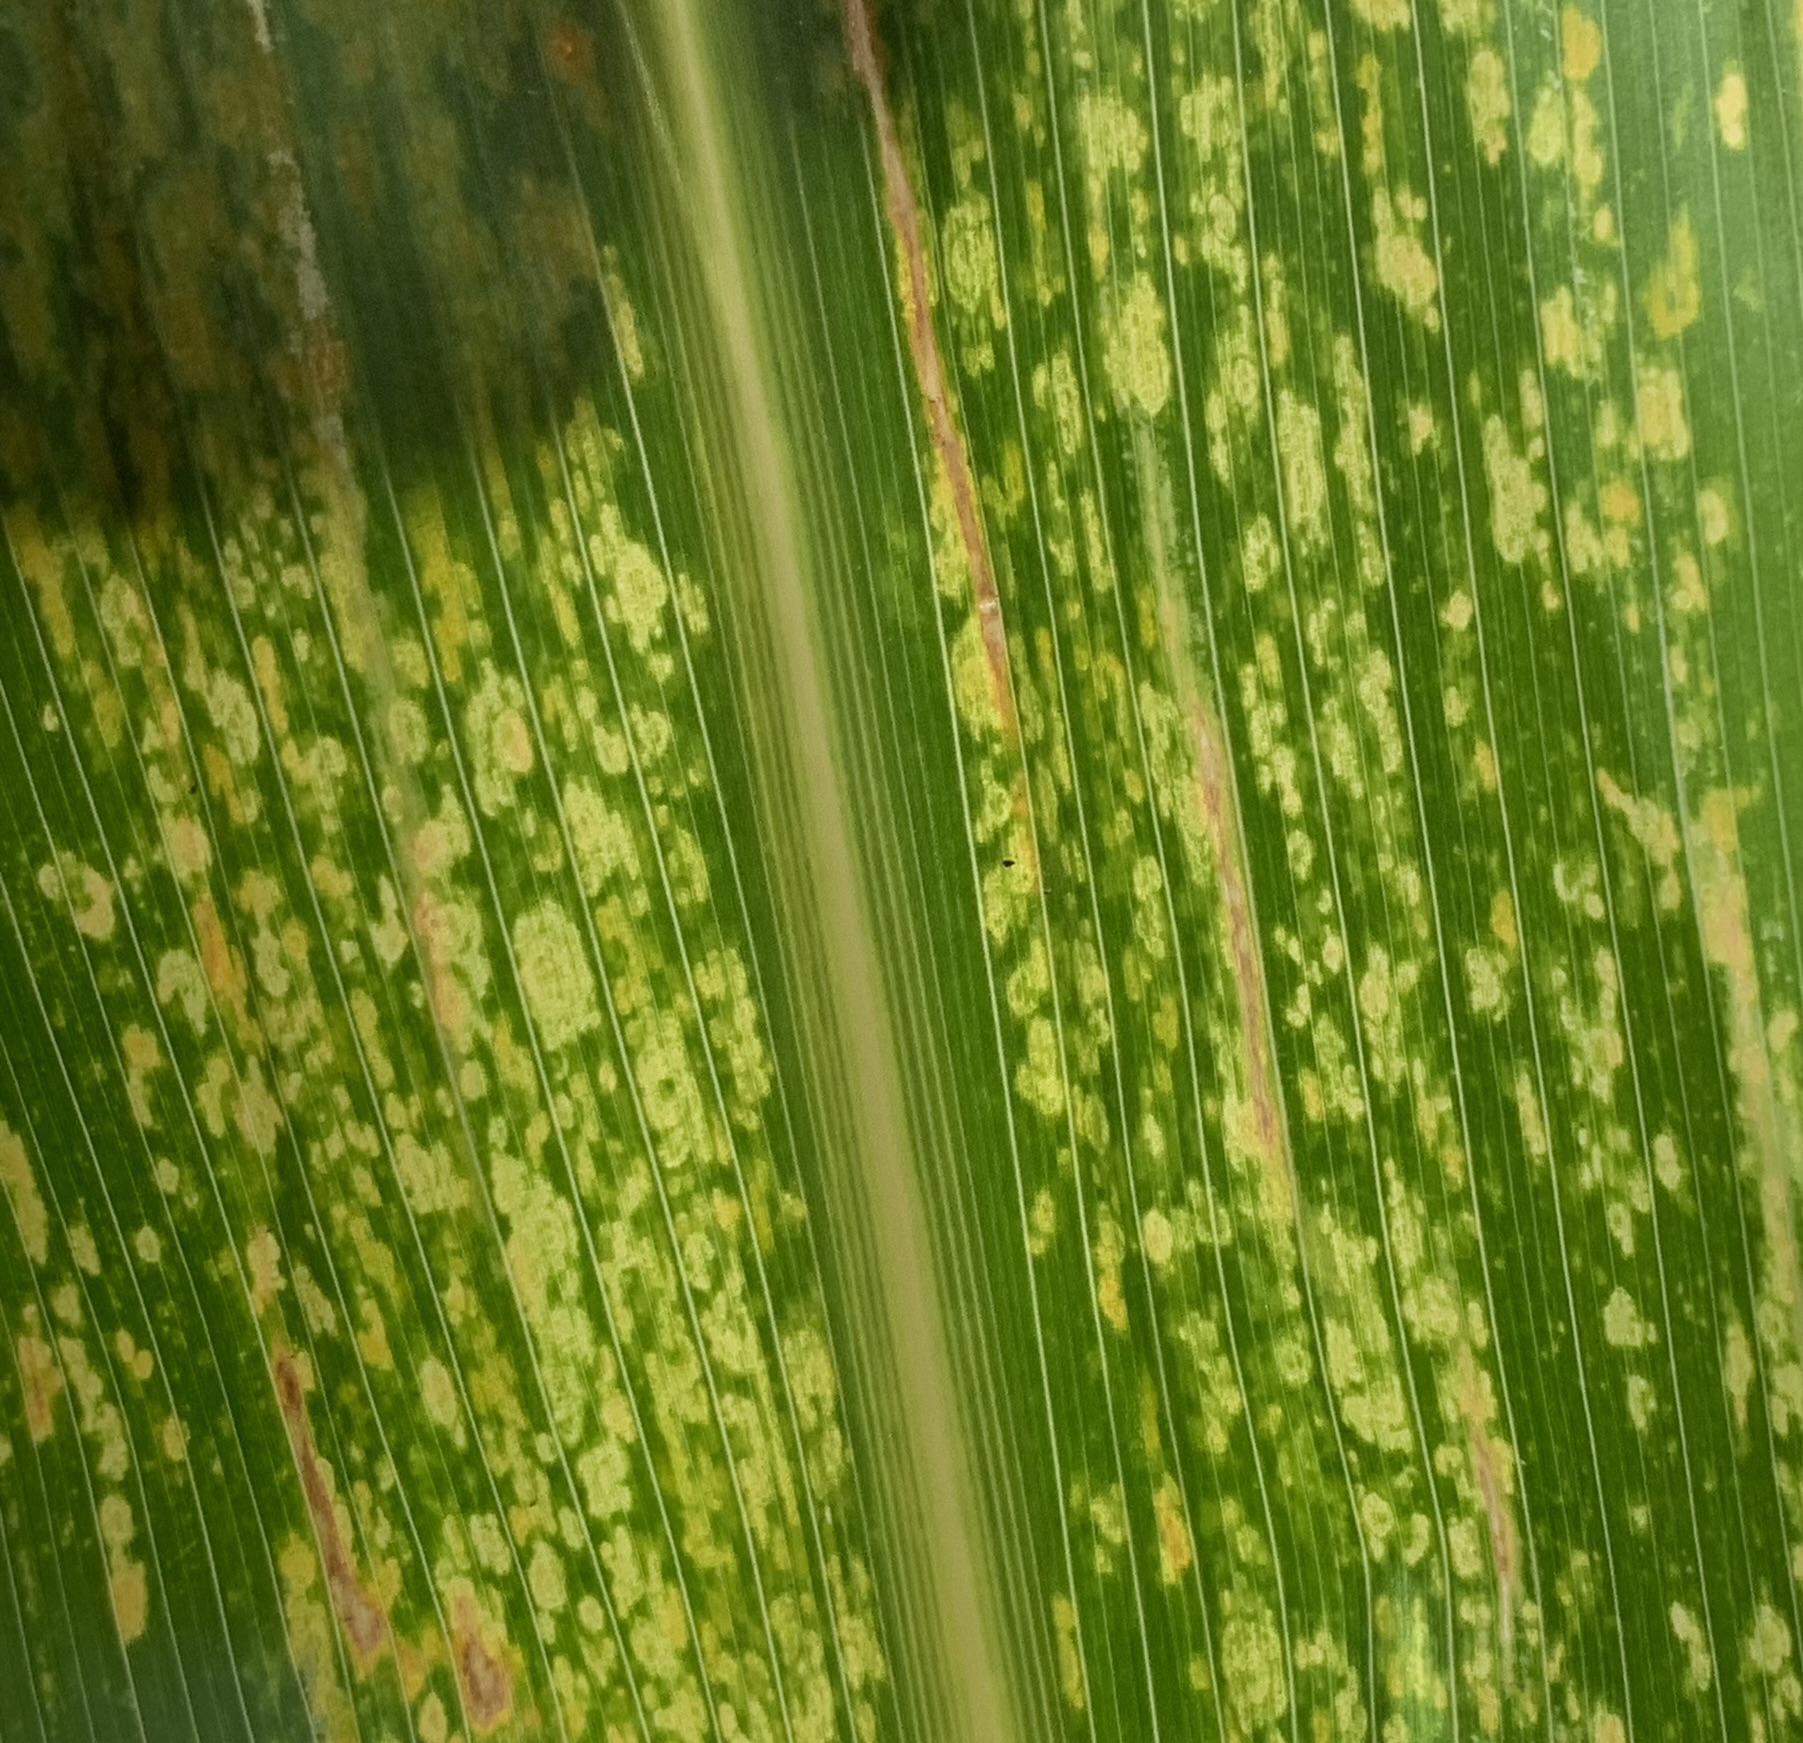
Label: MLN